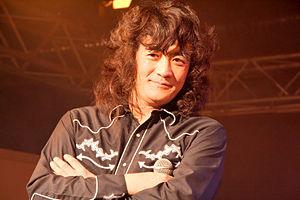
JAM Project en concert à Chibi Japan Expo 2008 (Paris, France).